Harry Arnold (musician)

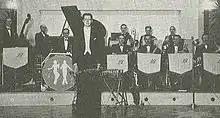
Harry Arnold with his orchestra in 1943

Harry Arnold Persson (7 August 1920 – 11 February 1971) was a Swedish jazz saxophonist and bandleader.